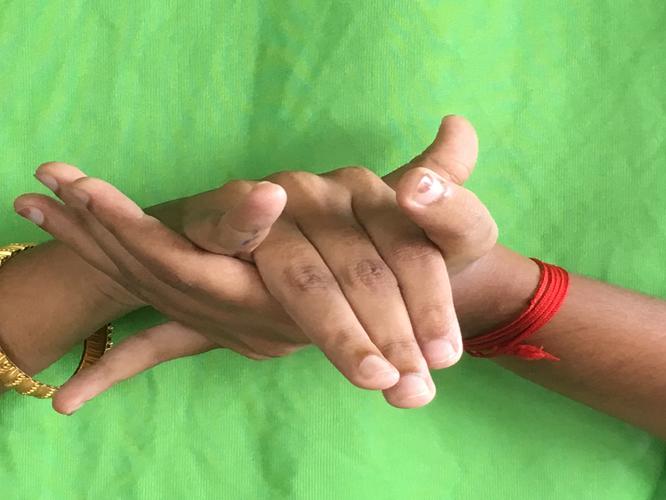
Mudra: Kurma
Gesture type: double_hand